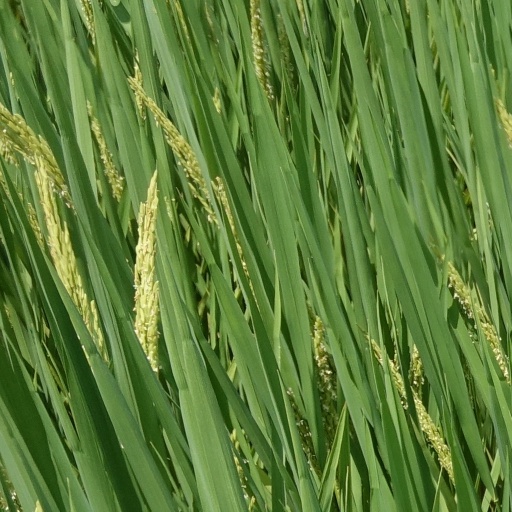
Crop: rice